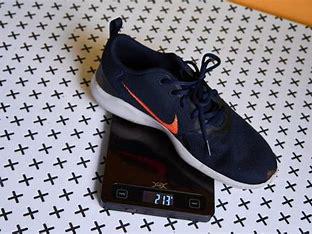
Brand: Nike
Model: Flex Experience Run 10